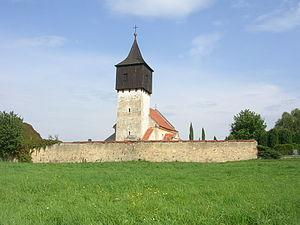
Kozojedy est une commune du district de Prague-Est, dans la région de Bohême-Centrale, en République tchèque. Sa population s'élevait à 934 habitants en 2020.